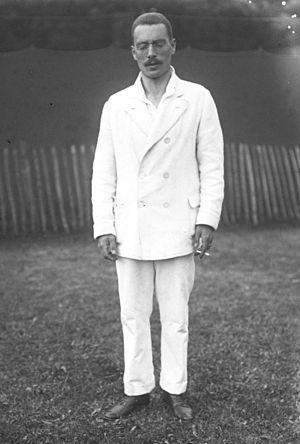
Felix Pipes
Fritz-Felix Pipes est un joueur autrichien de tennis, médaillé d'argent aux Jeux olympiques d'été de 1912 à Stockholm en double messieurs avec Arthur Zborzil.